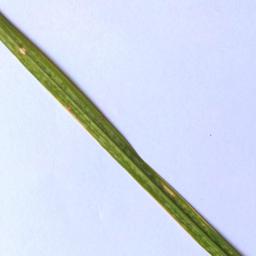
Label: Rice___Leaf_Blast